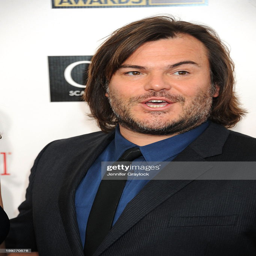
hard rock artist attends awards held .